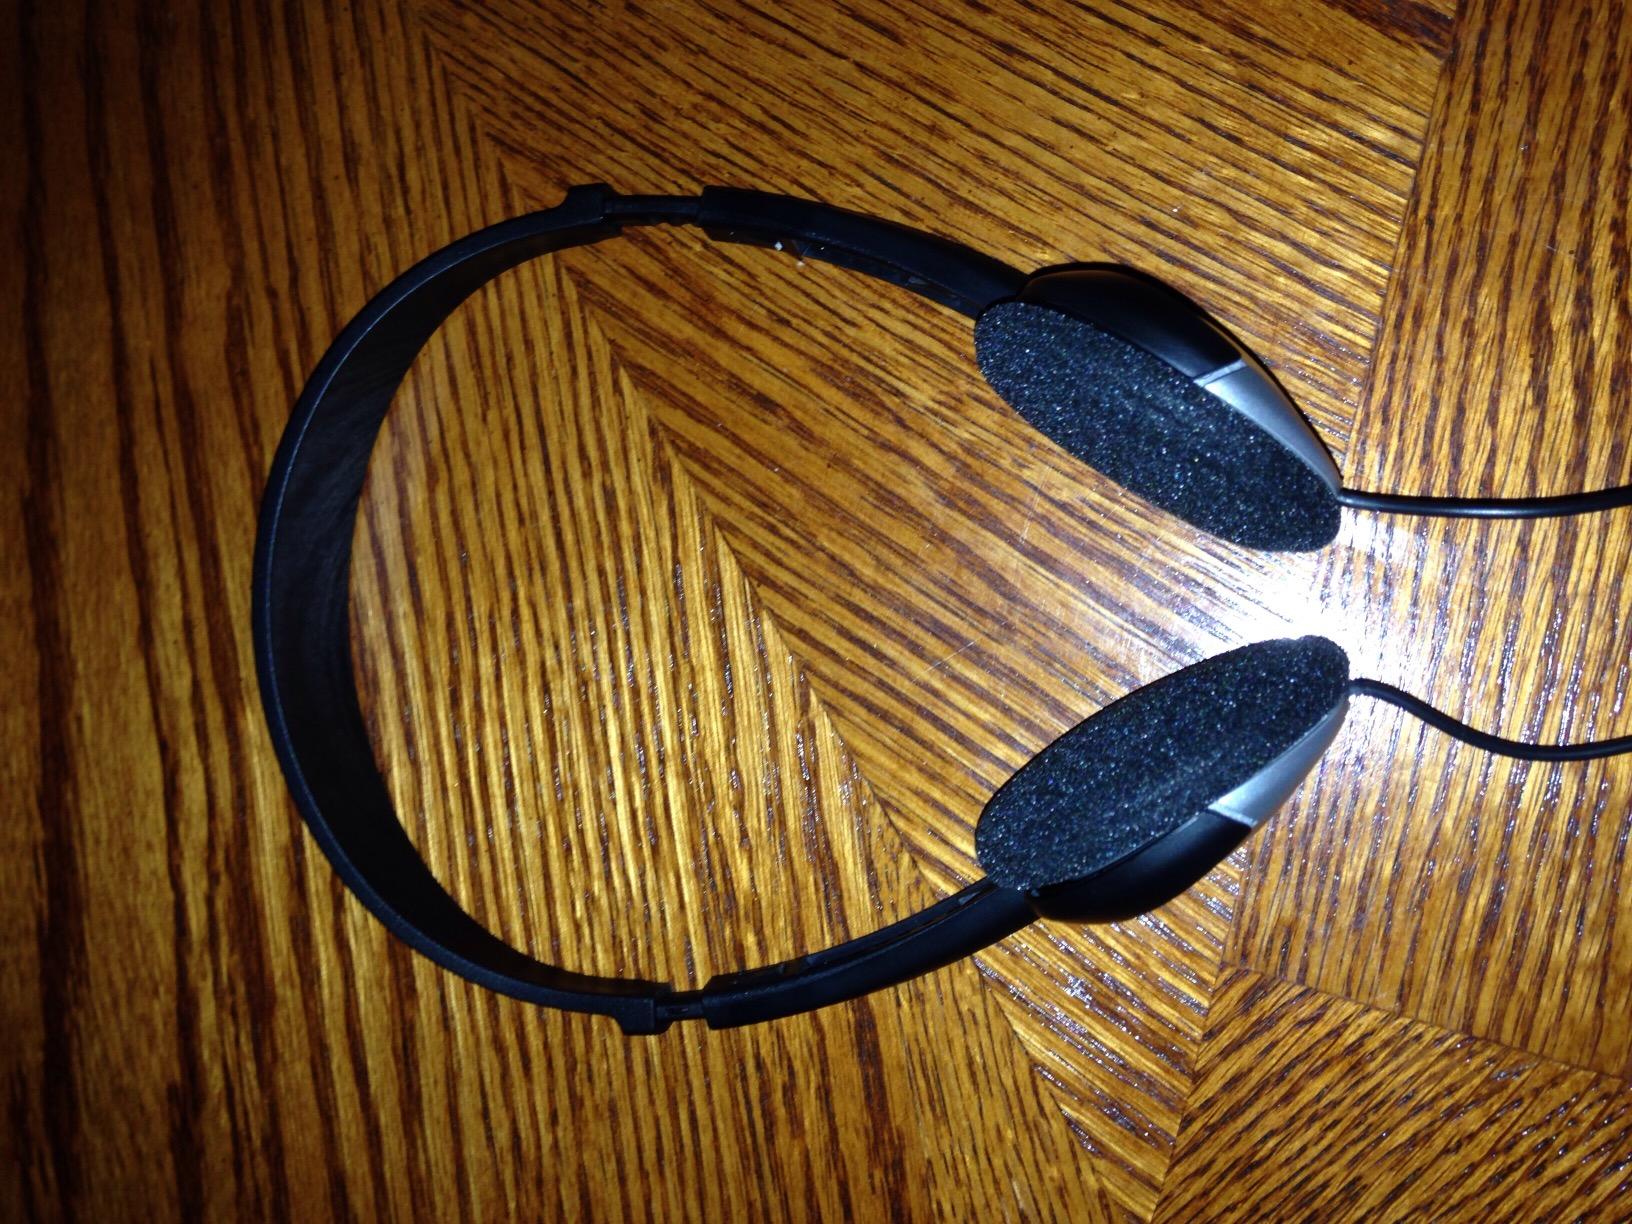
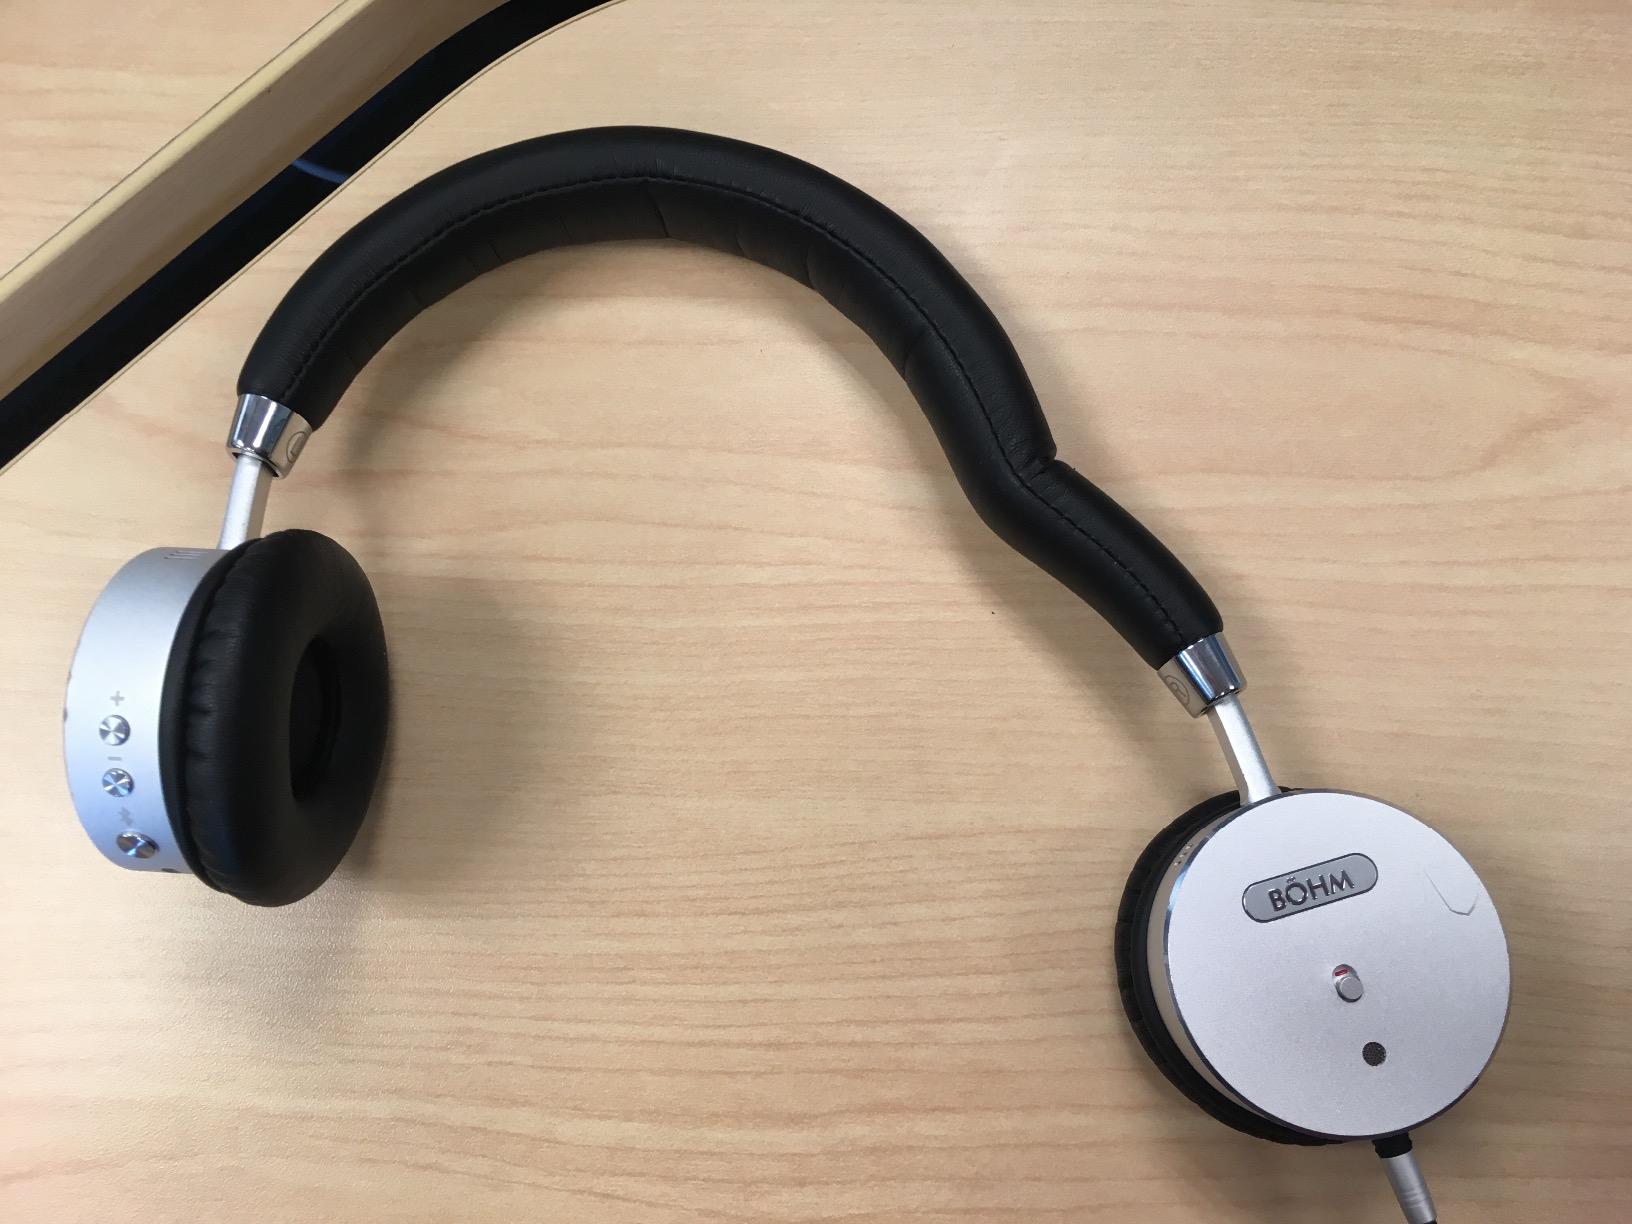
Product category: headphones
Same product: no